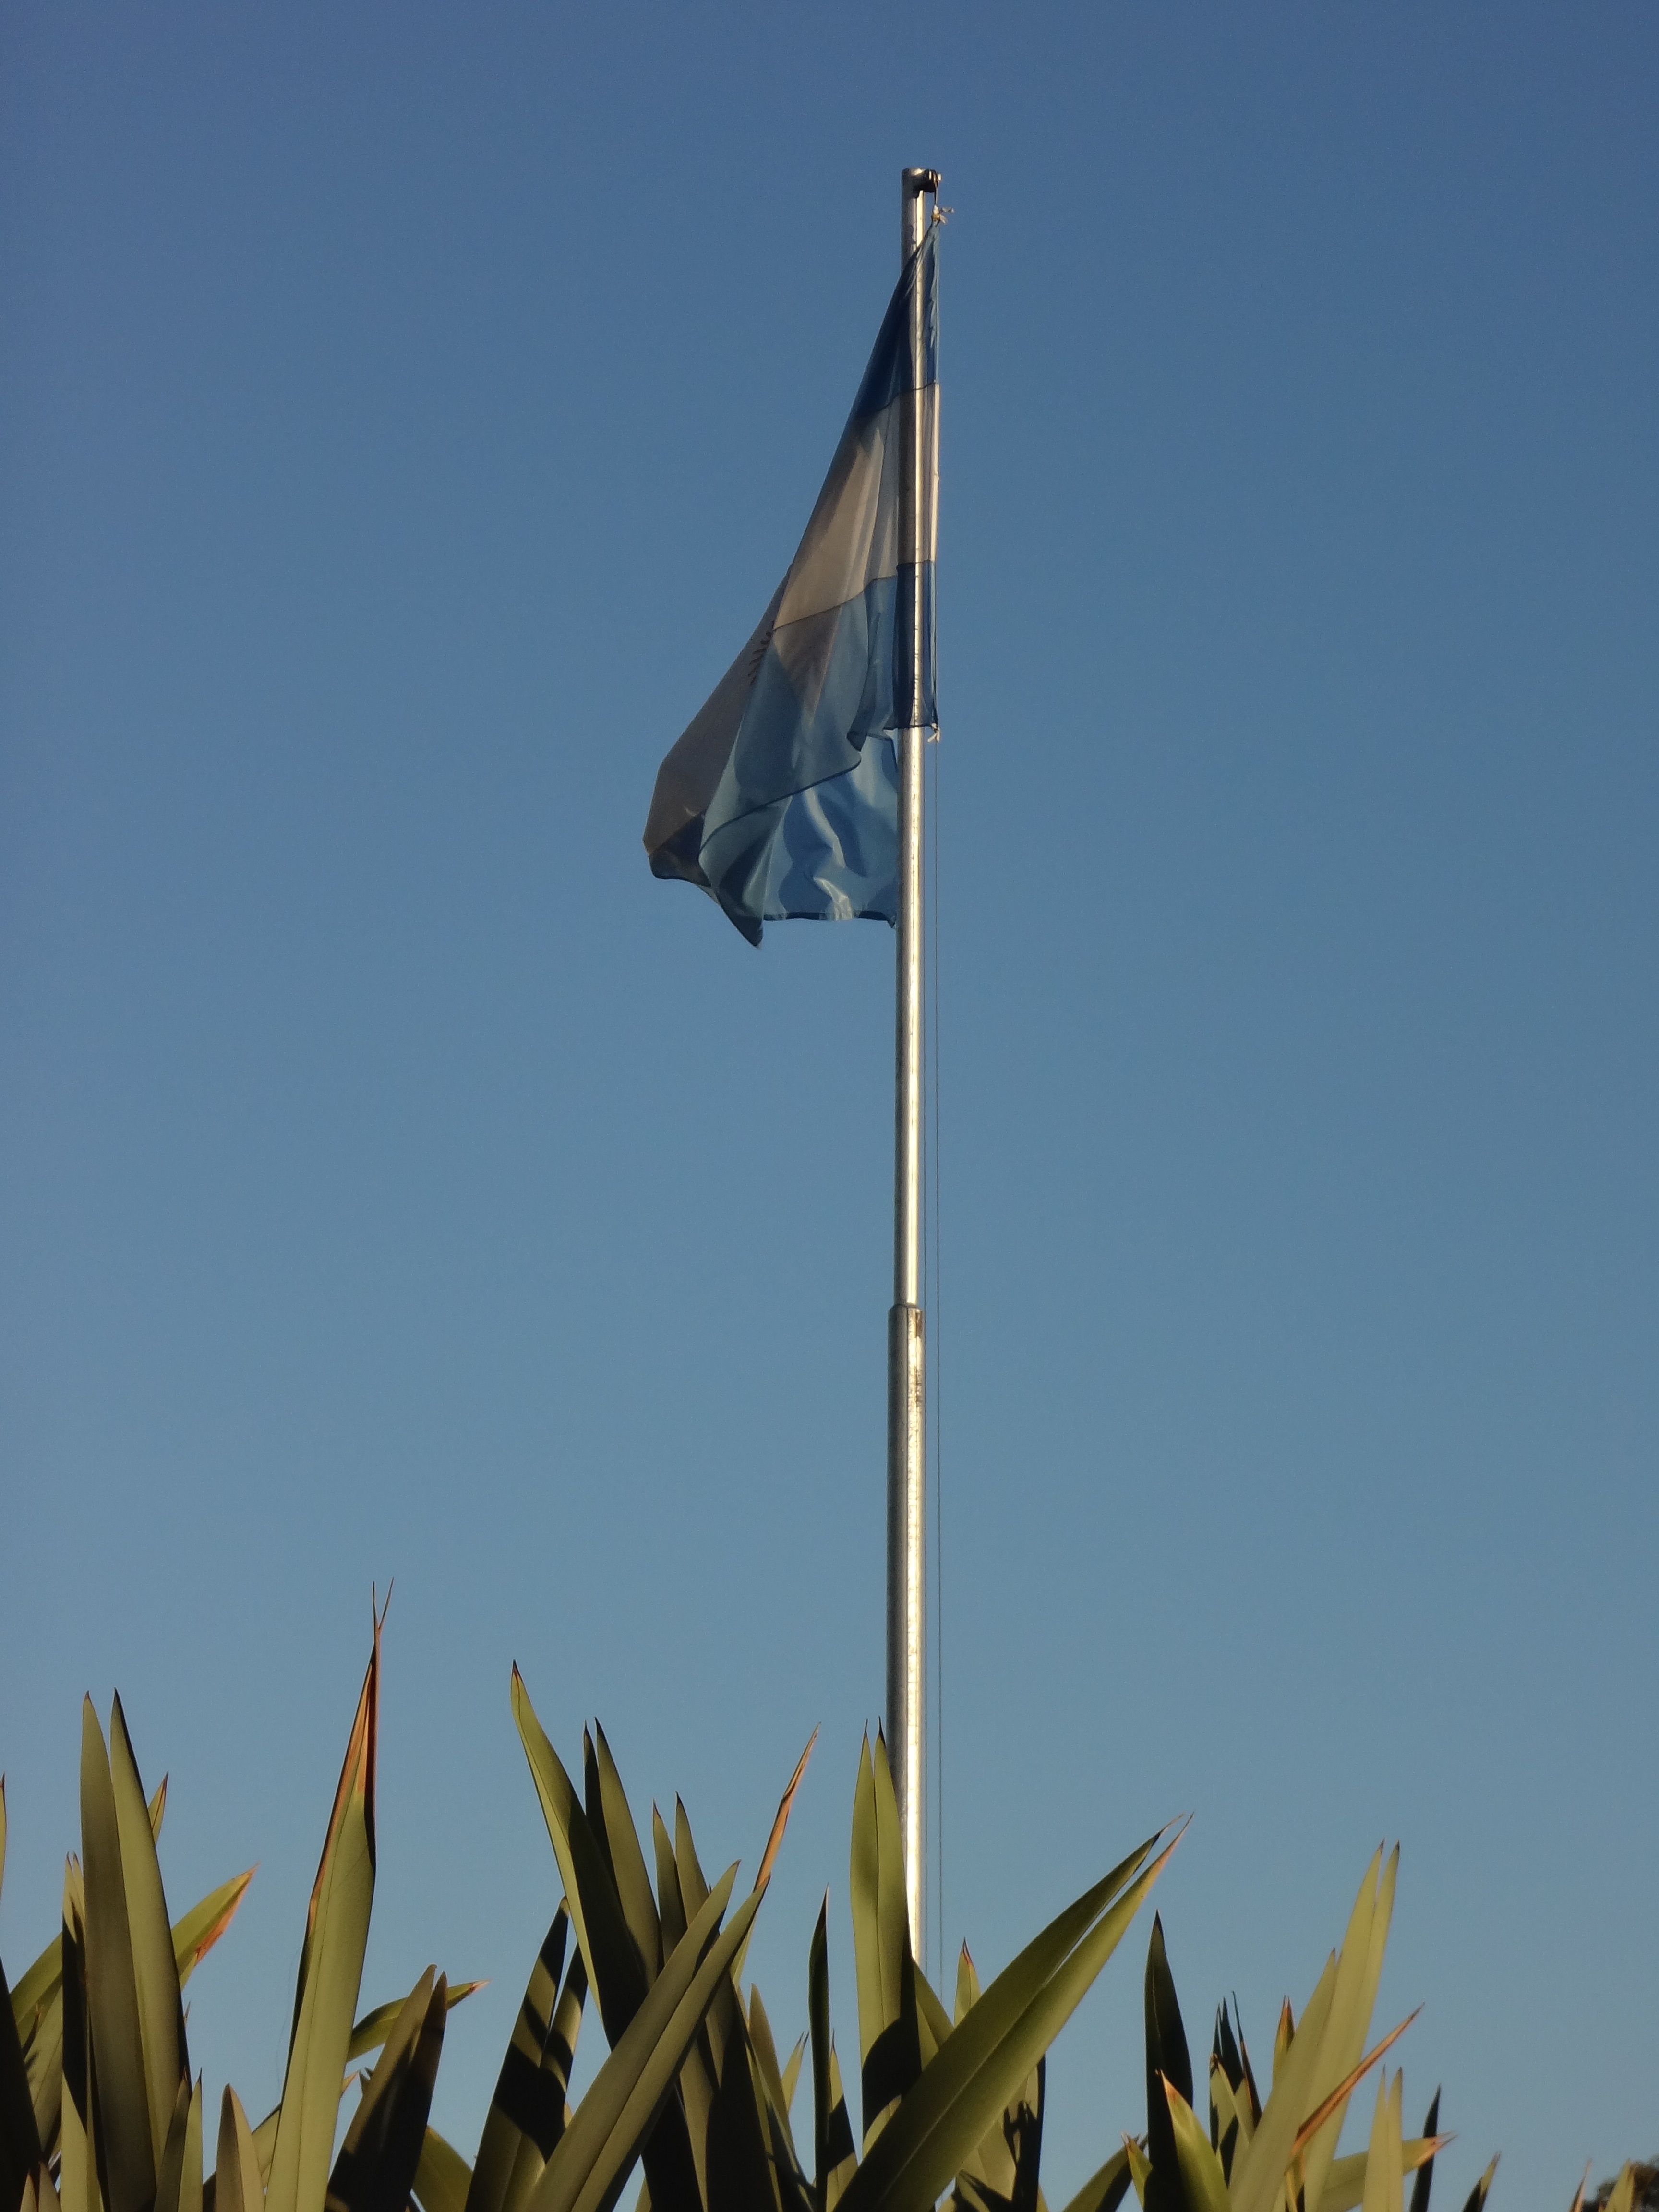
plant, sky, flower, wind, mast, flag, street light, argentina, countries, buenos aires, arecales